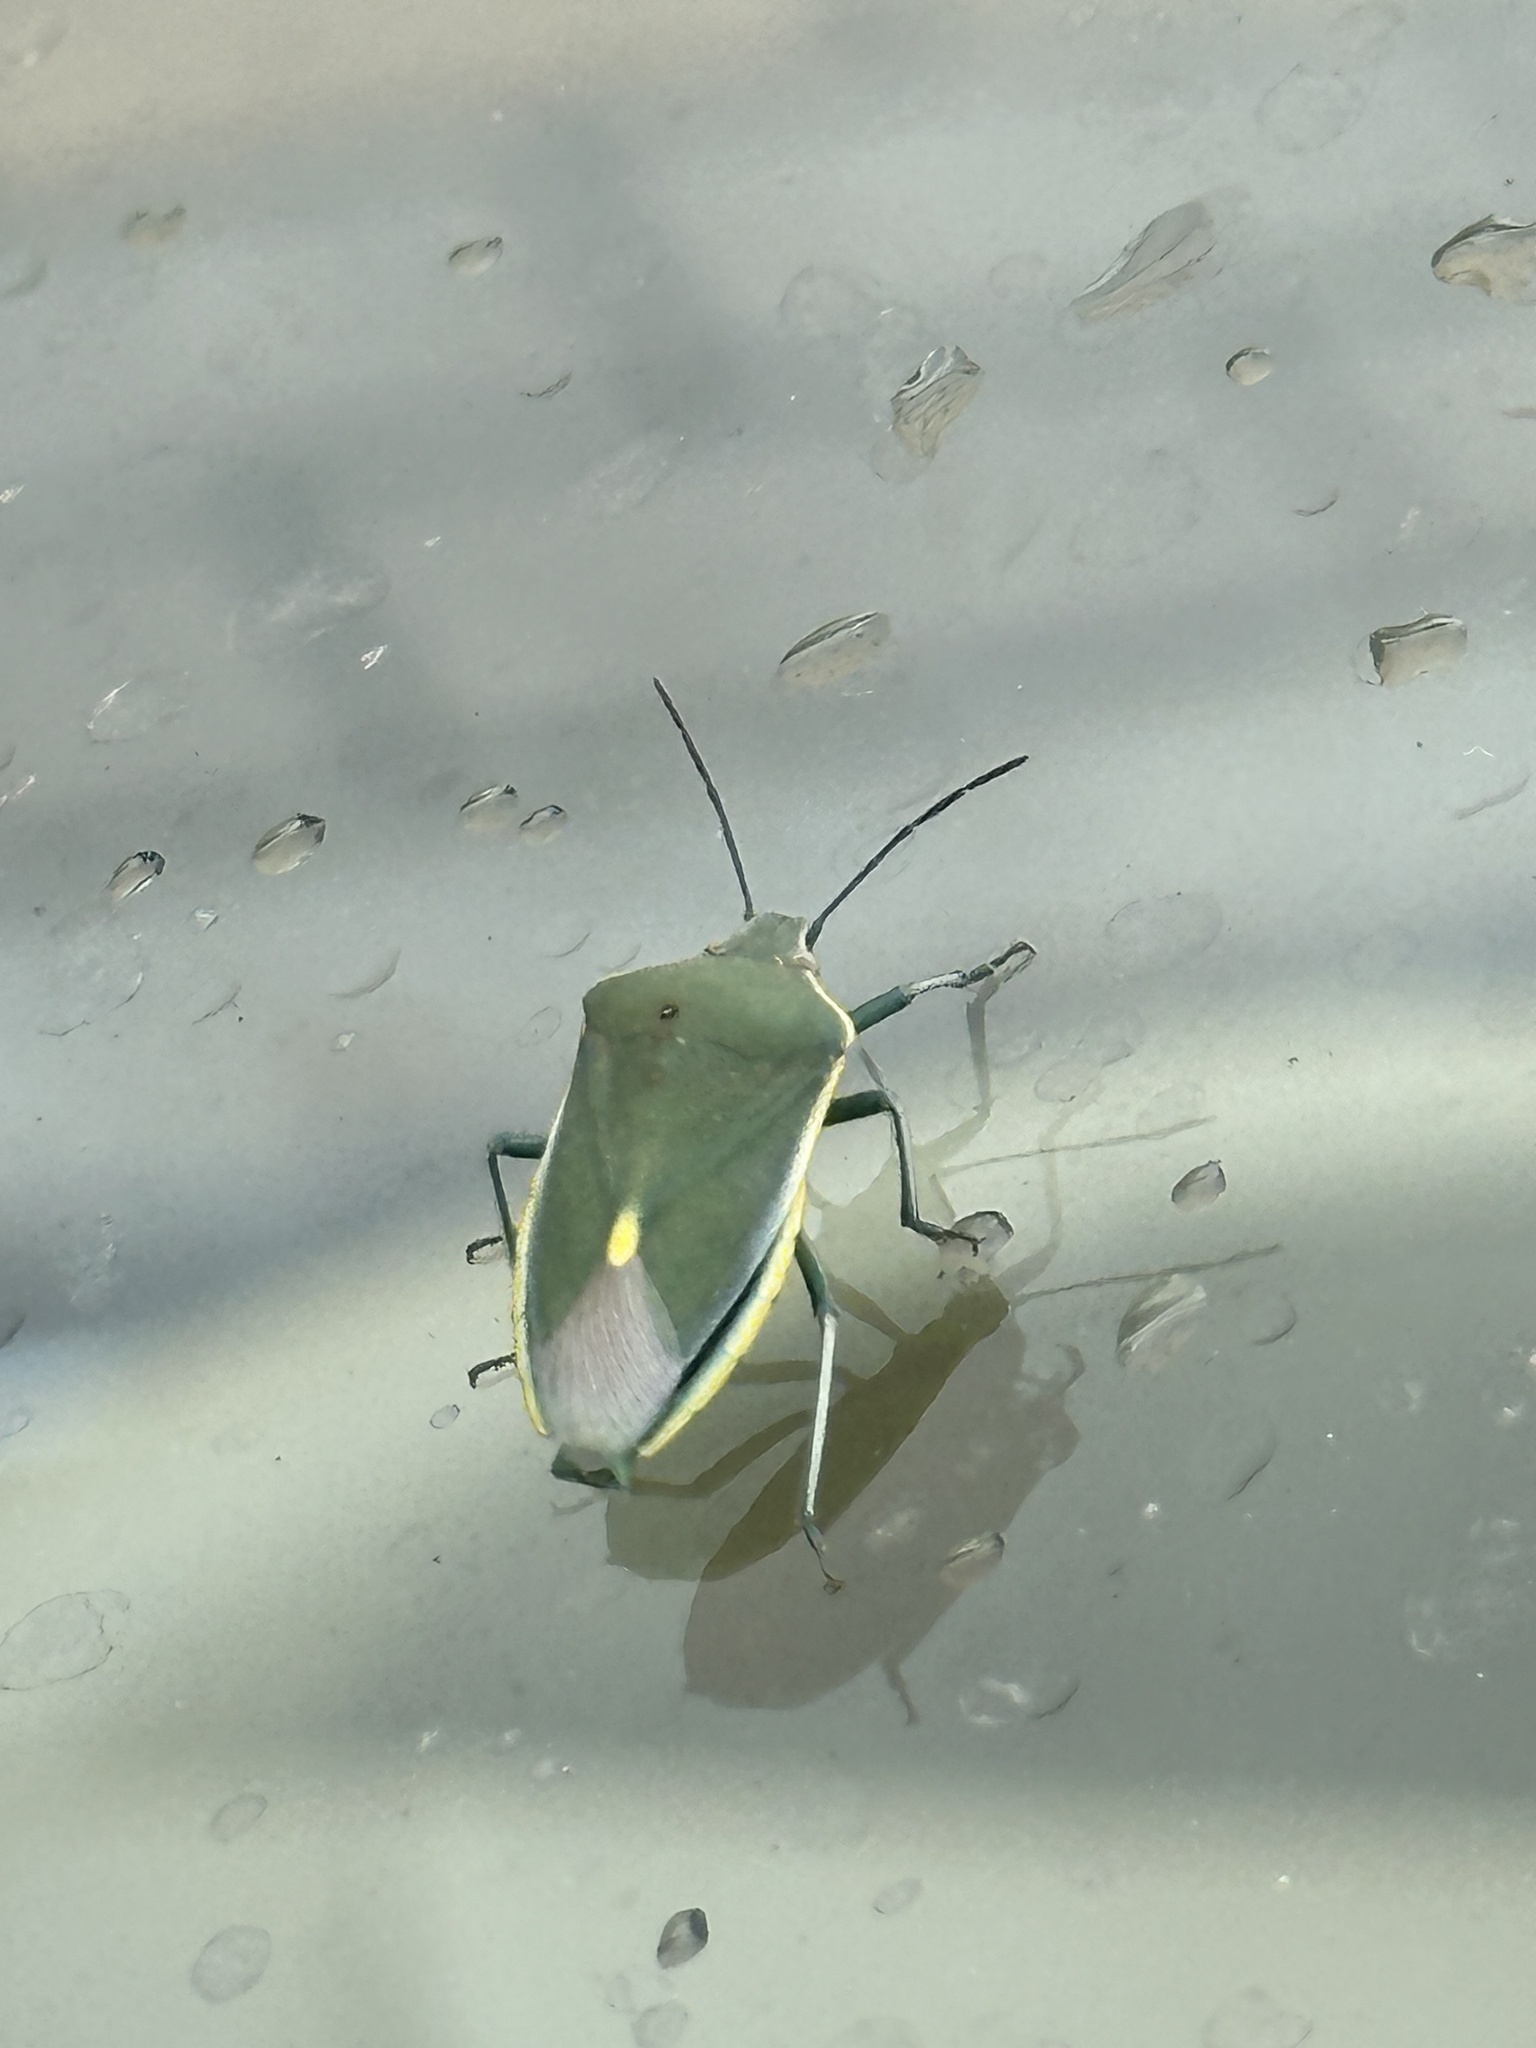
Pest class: stink_bug